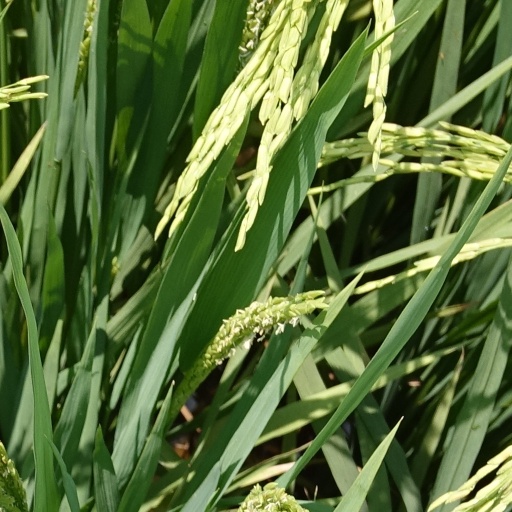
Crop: rice